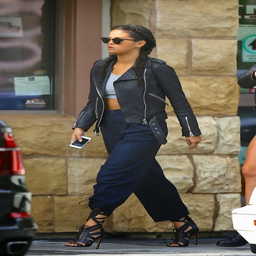
person spotted in a cropped top and leather jacket out and about